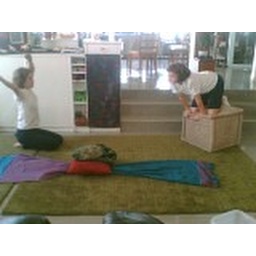
Missing: more girls as reeds in the river